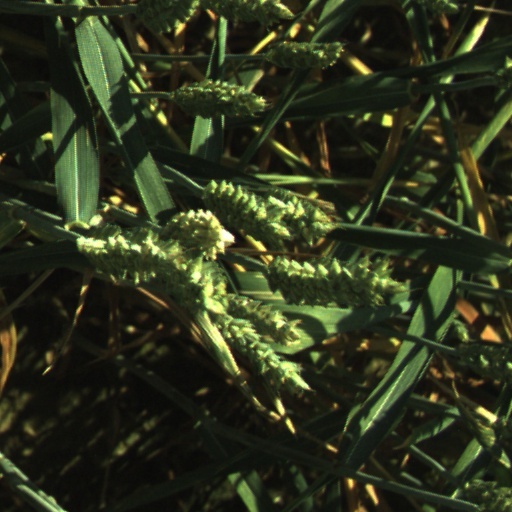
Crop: wheat